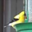
Label: bird